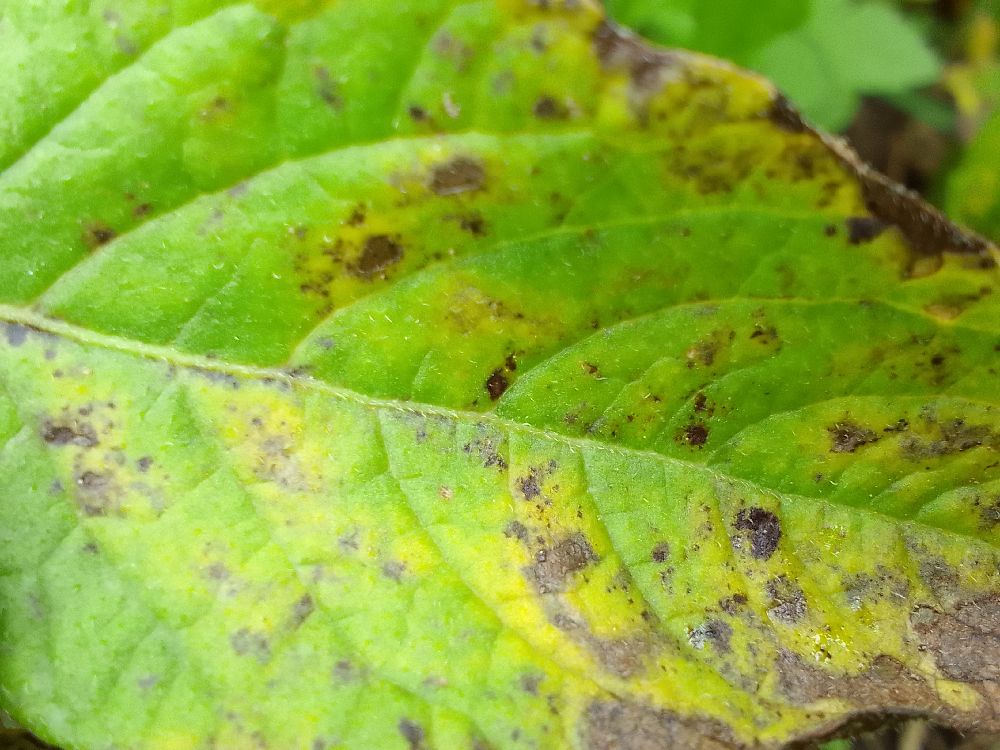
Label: Early blight